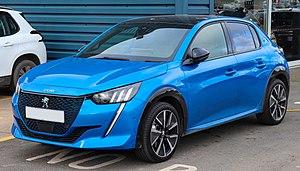
La 208 est une voiture de segment B produite par le constructeur automobile français Peugeot et commercialisée à partir du 6 octobre 2019. Elle est la seconde génération de Peugeot 208, et succède à la première génération produite de 2012 à 2019. Elle est élue voiture européenne de l'année 2020, trois ans après la Peugeot 3008 II.
Peugeot est un constructeur automobile français. L'entreprise familiale qui précède l'actuelle entreprise Peugeot est fondée en 1810, lors de la transformation du moulin familial sis à Hérimoncourt en aciérie. Différentes branches de la famille vont se lancer dans des productions très diversifiées, mais toutes basées sur l'acier